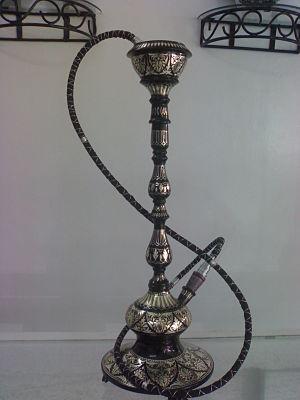
Un tuyau est un élément de section circulaire destiné à l'écoulement d'un fluide, liquide, ou gaz ou d'un solide pulvérulent, au transport de l'énergie de pression, à l'échange de l'énergie au travers de la paroi. Il peut être rigide ou souple. La paroi du tuyau sépare l'intérieur de l'extérieur et permet ces fonctions.